The Darker Face of the Earth

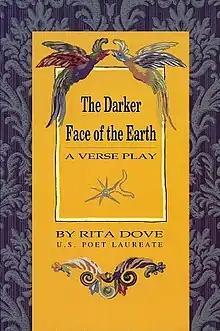
1994 edition (Story Line Press)

The Darker Face of the Earth is a verse play written by Rita Dove. Her first full-length play, originally conceived in 1979, it was published in 1994, while Dove was serving as United States Poet Laureate. It was substantially revised in 1996 in preparation for its first production.